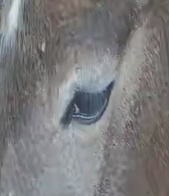
Face region: eyes (orbital_tightening_and_eye_area)
Pain indicator: moderately_present